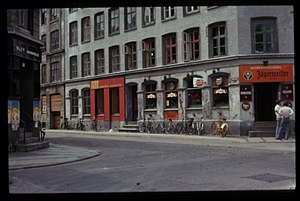
Nørrebros Beboeraktion
Nørrebros Beboeraktions kontor i Tømrergade 2 i 1975
Foto af Tømrergården på hjørnet af Tømrergade og Smedegade, med Nørrebro Beboeraktions kontor i Tømrergade 2
Nørrebros Beboeraktion var en beboerorganisation i Den sorte firkant på Nørrebro i København. Organisationen blev stiftet den 13. januar 1973 af en række enkeltpersoner og organisationer som en beboerorganisation. NB’s formål var ”at organisere beboerne på Indre Nørrebro til kamp for deres egne rettigheder”.